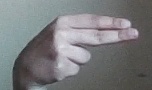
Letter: ain